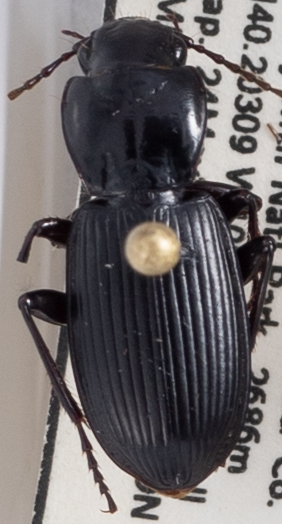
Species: Pterostichus protractus
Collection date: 2022-05-24
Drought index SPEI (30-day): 0.264
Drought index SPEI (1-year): -1.064
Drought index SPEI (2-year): -1.16